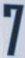
Number: 7